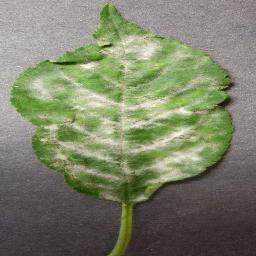
Label: Cherry___Powdery_mildew